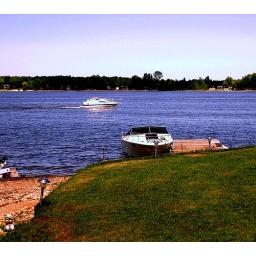
I was just sitting around relaxing and watching the boats cruise by on the lake in front of the cottage.